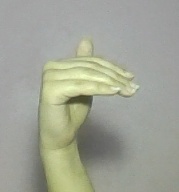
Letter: khaa